Stevie Nicks

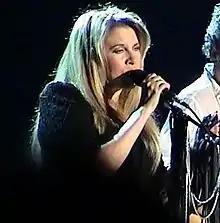
Nicks during Fleetwood Mac's 2003 tour

In 2001, Fleetwood Mac began work on a new studio album, though this time without Christine McVie, leaving Nicks as the sole woman in the band for the first time. After the end of her solo tour, Nicks convened with the other members of the band for recording a new album, "Say You Will", which was released in April 2003 and met with commercial success but mixed reviews. Nicks joined the group to support the album with a world tour lasting until September 2004.